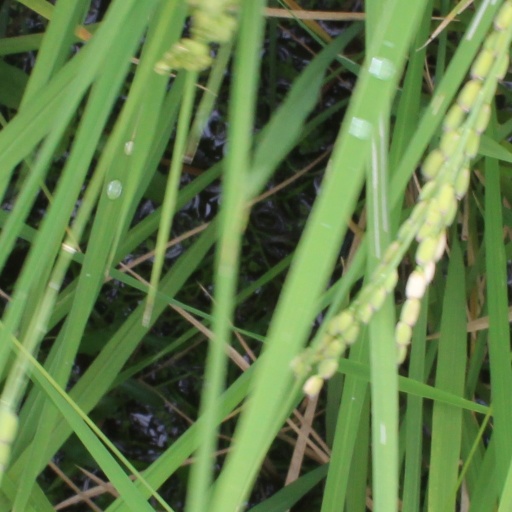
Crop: rice